Theodore Lukens

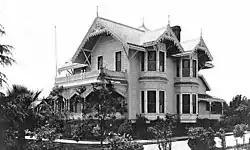
Lukens' home on N. El Molino Avenue in Pasadena, California

Lukens served as president (mayor) of Pasadena twice; the first two-year term was 1890–1892 and a partial term from 1894 to 1895 when he was replaced by John S. Cox. Lukens's second term as mayor ended on January 2, 1895, as he was summarily "retired" from office because he refused to endorse a resolution allowing a franchise by Southern Pacific Railroad for a railway through Arroyo Parkway to Broadway Street to Green Street. There was already a Santa Fe line, the electric Mount Lowe Railway to Echo Mountain and a local rail line to Los Angeles. The council voted against their president and for the franchise and Lukens left with his convictions intact. Public opinion was expressed in newspapers and favored Lukens' decision. "To be disposed from a position for no other fault than standing for principles, is an honor rather than a disgrace", commented the Los Angeles Daily "Hotel Gazette".